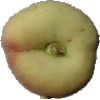
Label: peach_flat